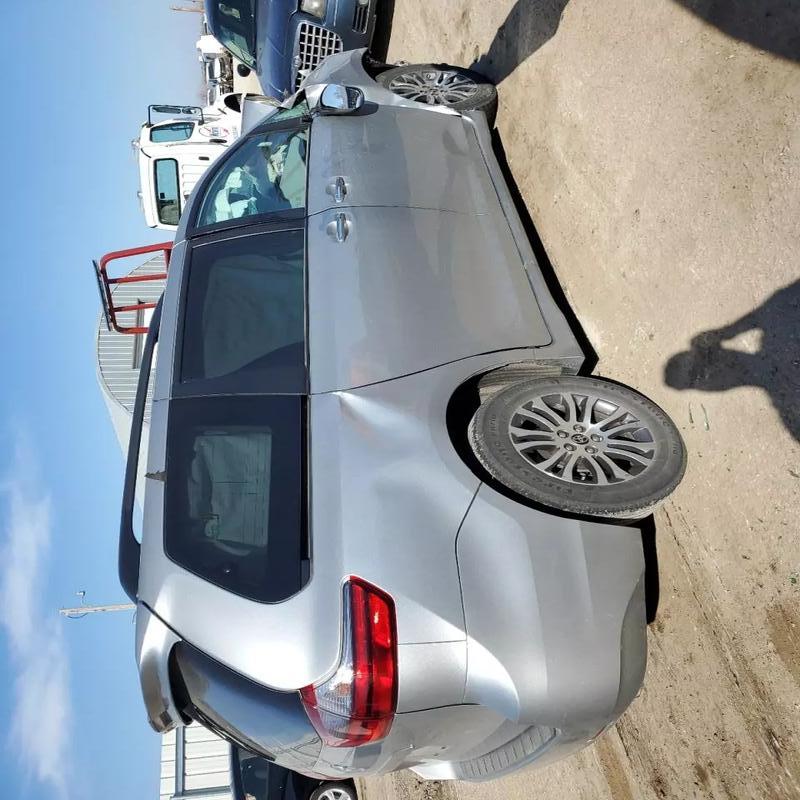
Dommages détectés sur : aile avant droite, aile arrière droite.
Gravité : mineur